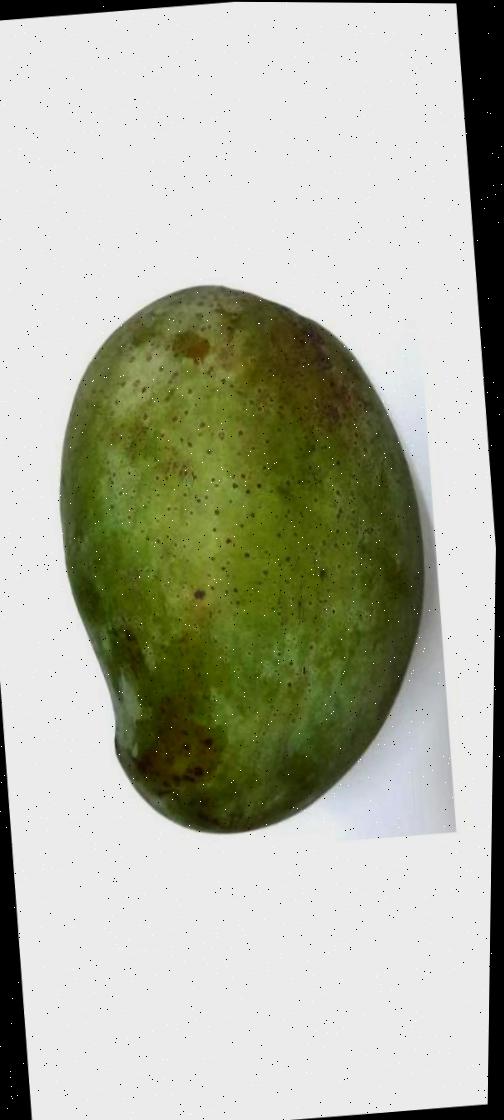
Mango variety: Fazli Classic